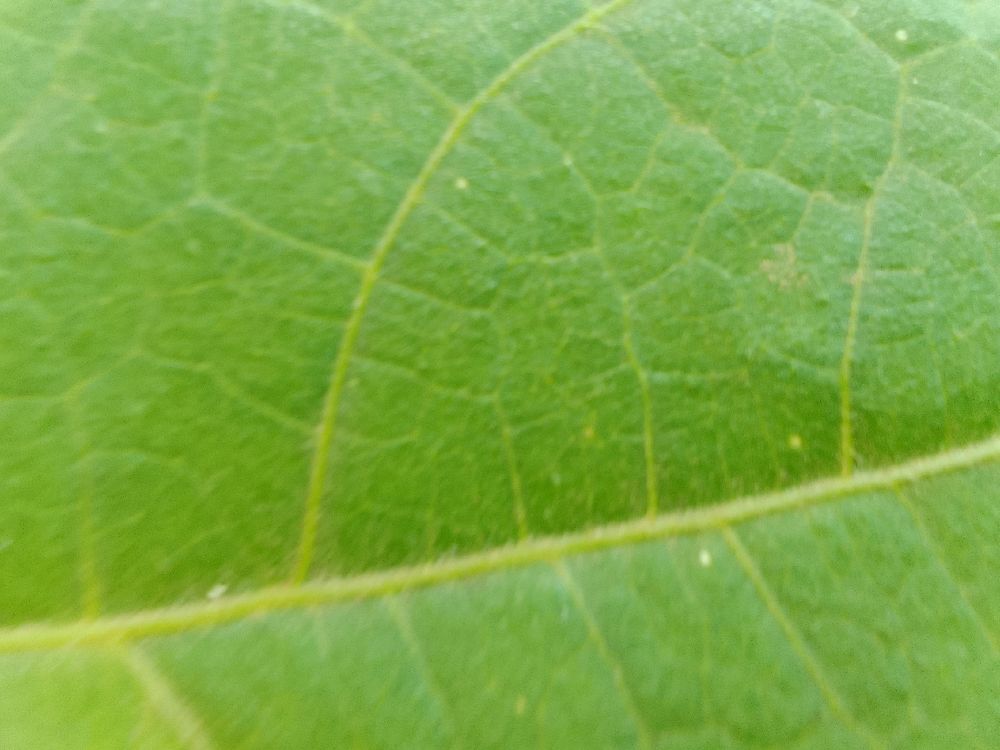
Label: healthy